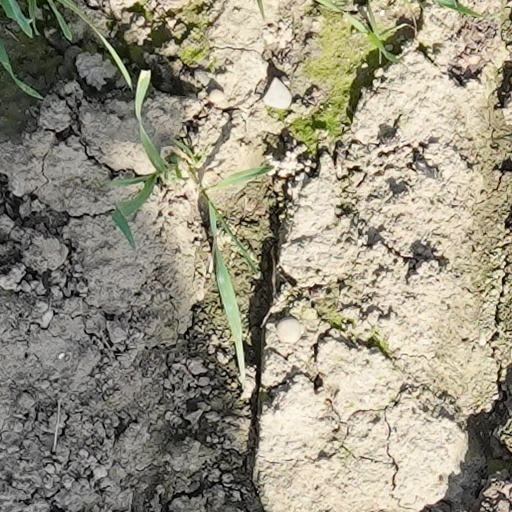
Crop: wheat